Fenton Art Glass Company

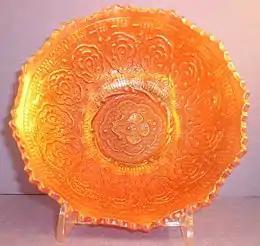
Persian Medallion in marigold

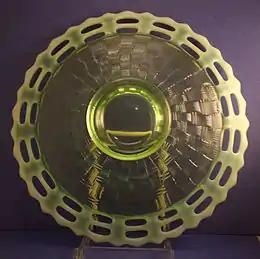
Green opalescent Basket Weave plate

Carnival colors The color of carnival glass is the color of the applied treatment not the color of the piece of glass.